Valentina Ponomaryova (singer)

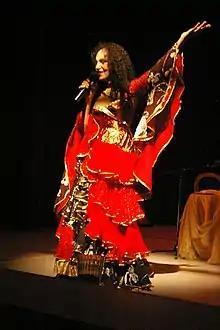
Ponomaryova in 2011

Valentina Dmitriyevna Ponomaryova (often also spelled Ponomareva; ; born 10 July 1939 in Moscow) is a Russian singer, performer of Russian romances and a jazz vocalist.